Ella Diehl

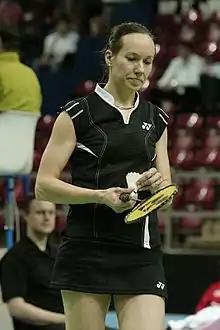

Ella Aleksandrovna Diehl (born 5 August 1978; née Karachkova) is a badminton player from Russia.